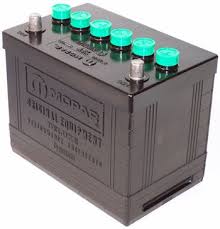
Waste category: battery